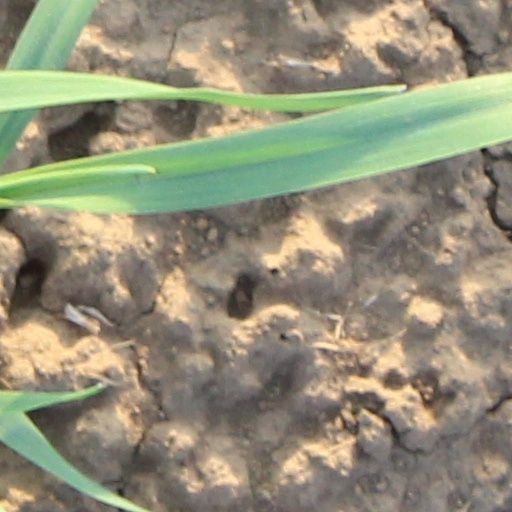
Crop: wheat